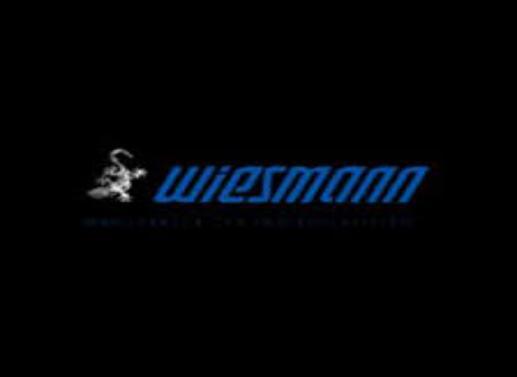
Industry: Food